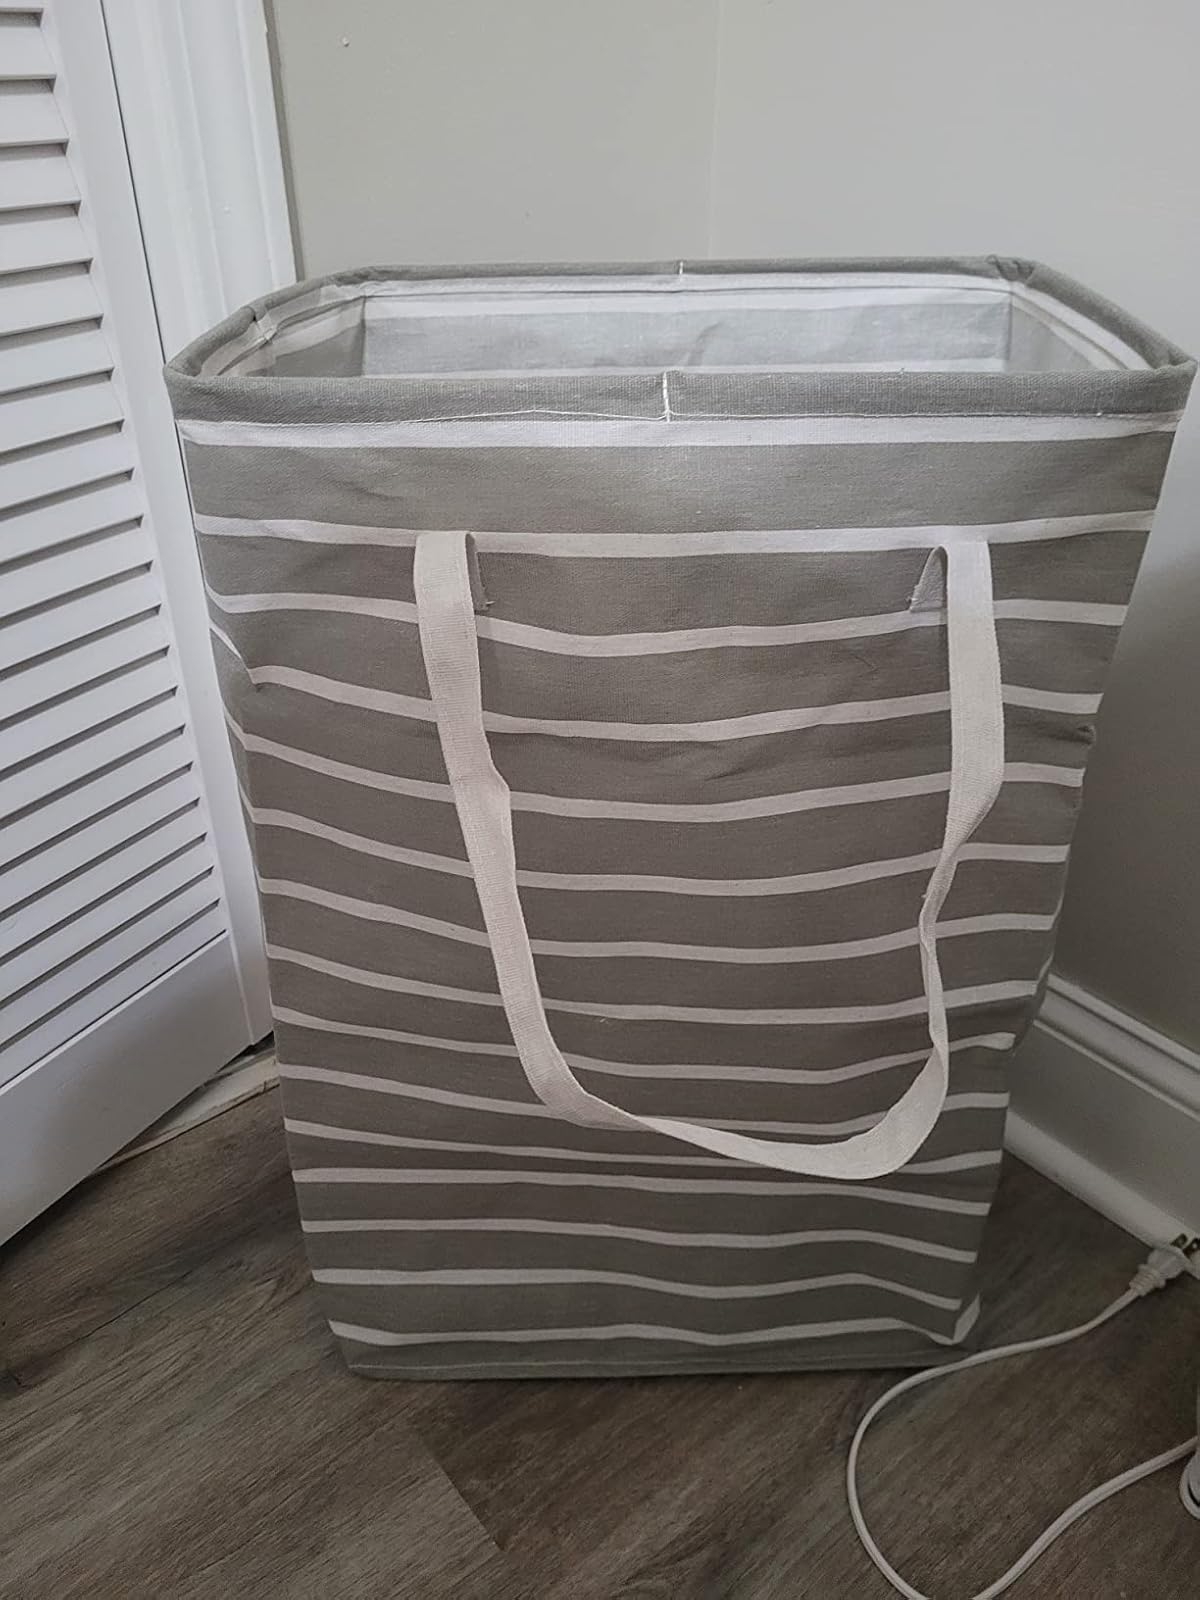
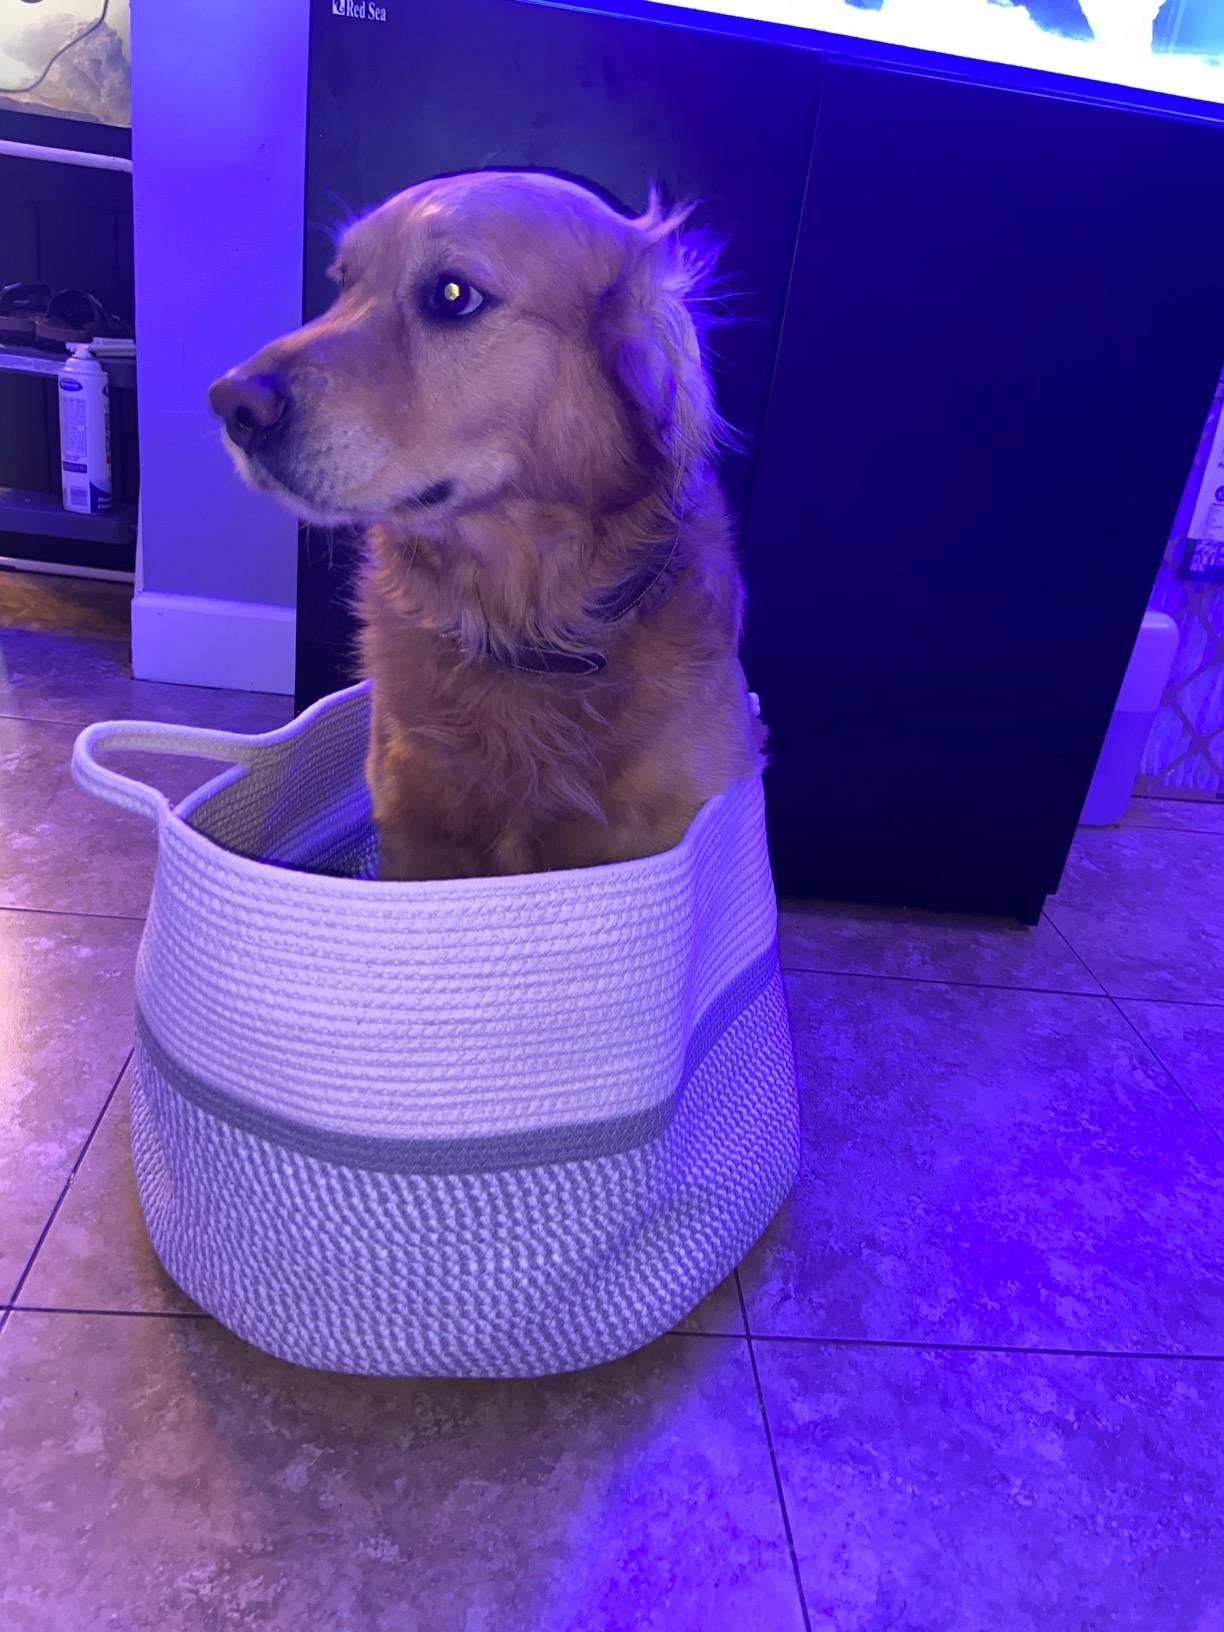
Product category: items_hamper
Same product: no